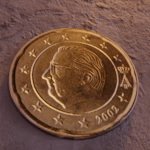
Coin value: 20cents
Country: be
Edition: 2002